Angelos

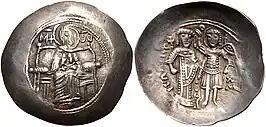
"Aspron trachy" depicting the Virgin Mary (left) and Isaac II Angelos (right), first ruler of the imperial Angelid dynasty, crowned by saint Michael the Archangel.

Constantine's third son Andronikos Doukas Angelos, was the progenitor of the imperial Angelos dynasty. The Angeloi came into conflict with Emperor Andronikos I Komnenos who had initiated a series of anti-aristocratic policies. In a 1185 coup d'état, Andronikos' son Isaac II Angelos gained popular support and deposed Andronikos I Komnenos proclaiming himself Byzantine Emperor. The new emperor did not manage to regulate the weaknesses that he inherited, including the abuses in central and provincial administration. Isaac II failed to crush the revolt of the Bulgarians and Walachians and in 1187 he was forced to recognize the Bulgarian empire. Despite those military defeats, Isaac succeeded in retrieving imperial fortunes in the Balkans, after Branas' victory against the Normans at the Battle of Demetritzes in 1185 and the victory against Stephan Nemanja of Serbia in 1190. During Isaac's reign, attempts to usurp imperial power by Byzantine nobles, previously uncommon in the Byzantine history of the 12th century, became a common occurrence preventing the empire's complete recovery.